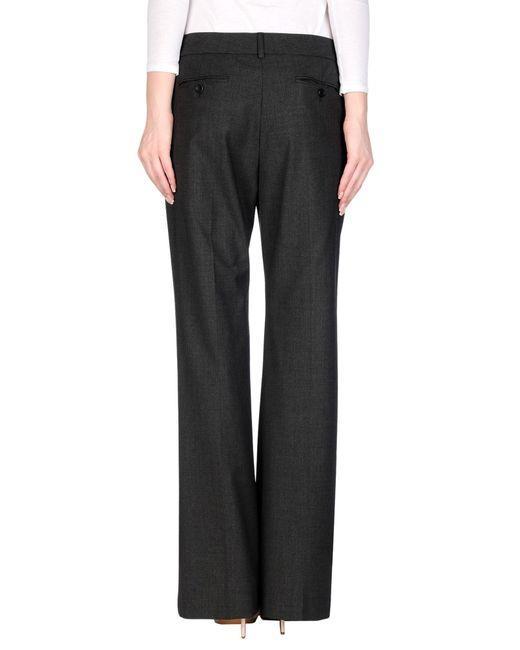
Klassische Anzughose mit geradem Bein für Damen